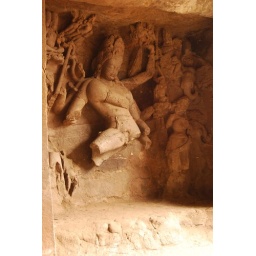
This one of the stone carved wall in one of the caves of Elephanta Caves